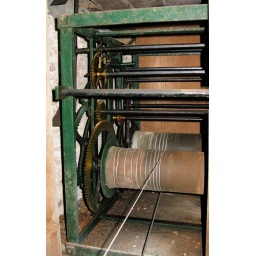
The clock mechanism in the church tower of t James The Less, Iron Acton. Taken on the church fete day 2009